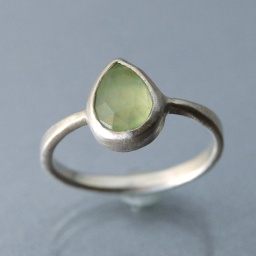
Teardrop soft green prehnite stone set in sterling silver.